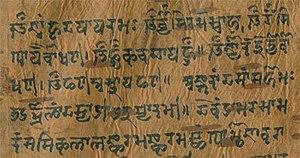
L'alphasyllabaire sharda ou charada est une écriture du Cachemire née au VIIIᵉ siècle, dérivée de l'écriture Gupta, lorsque le cachemiri s'est formé.
Le Bouleau de l'Himalaya est une espèce de bouleau originaire de l'Himalaya, où il pousse à des altitudes allant jusqu'à 4 500 m. L'épithète spécifique, utilis, se réfère aux nombreuses utilisations des différentes parties de l'arbre. L'écorce blanche, rappelant du papier, a été utilisée dans l'Antiquité pour écrire notamment les textes sacrés sanskrits. Elle est encore utilisée comme papier pour l'écriture des mantras sacrés, avec l'écorce placée dans une amulette et portée comme protection. Des variétés sélectionnées sont utilisées pour l'aménagement paysager à travers le monde, alors même que certaines zones de son habitat d'origine sont perdues en raison de la surexploitation des arbres comme bois de chauffage.